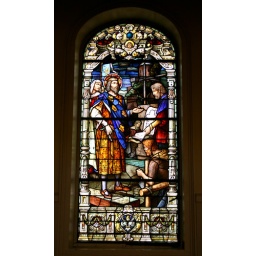
The stain glass windows in St. Charles were wonderful.